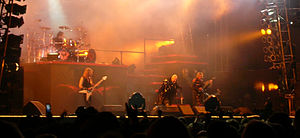
Judas Priest / Biografi / Halford vender tilbage og Nostradamus (2004-2010)
Judas Priest var hovednavn på Sweden Rock Festival i juni 2008.
Judas Priest er et britisk heavy metal-band dannet i 1969 eller 1970 i Birmingham. Usikkerheden skyldes at guitarist K. K. Downing og bassist Ian Hill dannede bandet Freight i 1969, men først fandt deres forsanger og nye navn i 1970.